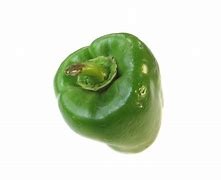
Label: capsicum